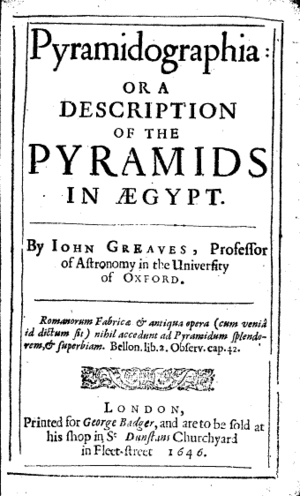
La Description de l'Égypte, ou Recueil des observations et des recherches qui ont été faites en Égypte pendant l'expédition de l'Armée française, publié par les ordres de Sa Majesté l’Empereur Napoléon le Grand est un ouvrage monumental, issu de la campagne d'Égypte de Bonaparte. Il est écrit par une pléiade de savants, dans la tradition des voyages d'exploration scientifique du XVIIIᵉ siècle et dans l'esprit de l'Encyclopédie.
John Greaves, né en 1602, à Colemore, près d’Old Alresford dans le Hampshire, et mort le 8 octobre 1652, à Londres, était un mathématicien et astronome anglais, connu pour ses recherches sur la métrologie de l’Antiquité.